Tetrahydroxanthone

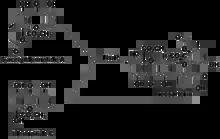
The biosynthesis of natural product neosartorin with NsrP using tetrahydroxanthones blennolide C and 5-acetylblennolide A natural product precursors.

The "nsr cluster" is a polyketide synthase gene responsible for the biosynthesis of neosartorin in "A. novofumigatus". The enzyme "NsrQ" features a catalytic glutamic acid residue in the active site which protonates the enol produced by "NsrK", leading to dearomatization.